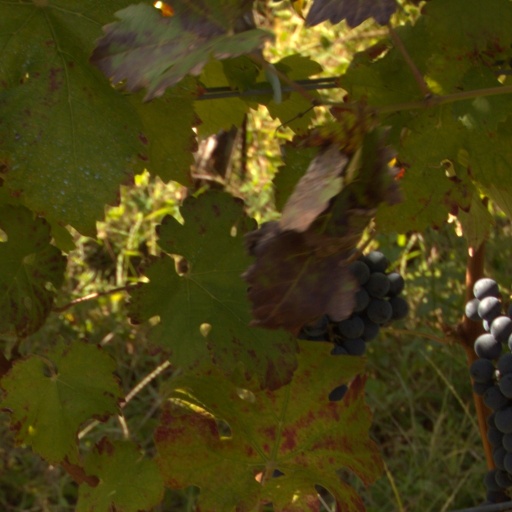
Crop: grape